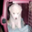
Label: dog